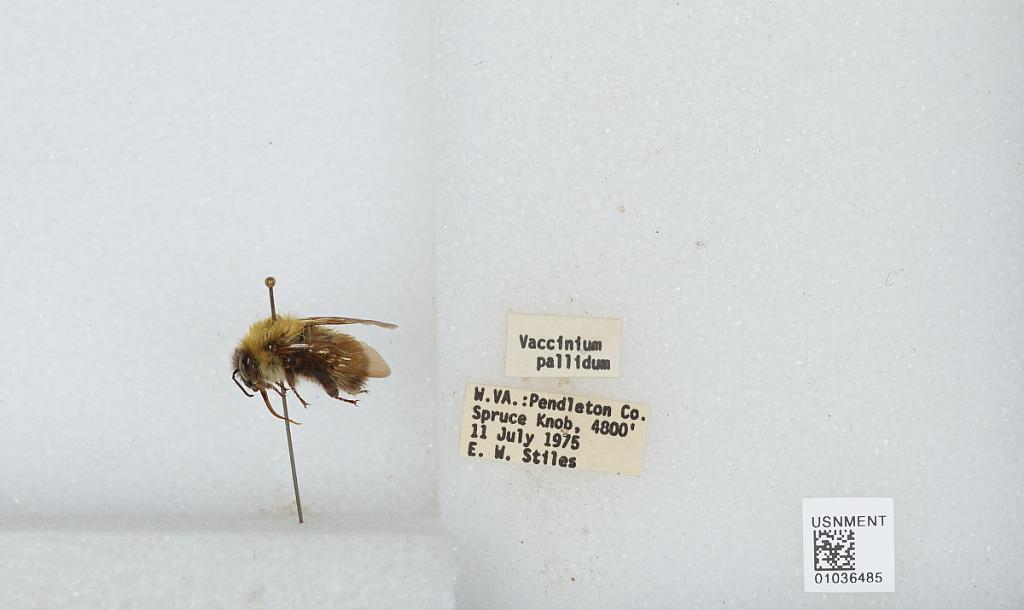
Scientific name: Bombus (Pyrobombus) perplexus Cresson
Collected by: E. Stiles
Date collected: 1975-7-11
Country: United States
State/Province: West Virginia
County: Pendleton
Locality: Spruce Knob
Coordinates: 38.7, -79.5328